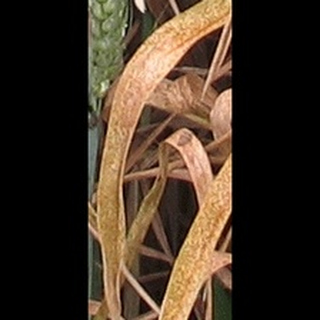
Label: wheat_brown_rust